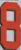
Number: 8